Maglev

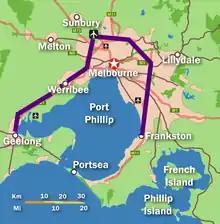
The proposed Melbourne maglev connecting the city of Geelong through Metropolitan Melbourne's outer suburban growth corridors, Tullamarine and Avalon domestic in and international terminals in under 20 min. and on to Frankston, Victoria, in under 30 min.

The commercial automated "Urban Maglev" system commenced operation in March 2005 in Aichi, Japan. The Tobu Kyuryo Line, otherwise known as the Linimo line, covers . It has a minimum operating radius of and a maximum gradient of 6%. The linear-motor magnetically levitated train has a top speed of . More than 10 million passengers used this "urban maglev" line in its first three months of operation. At , it is sufficiently fast for frequent stops, has little or no noise impact on surrounding communities, can navigate short radius rights of way, and operates during inclement weather. The trains were designed by the Chubu HSST Development Corporation, which also operates a test track in Nagoya.